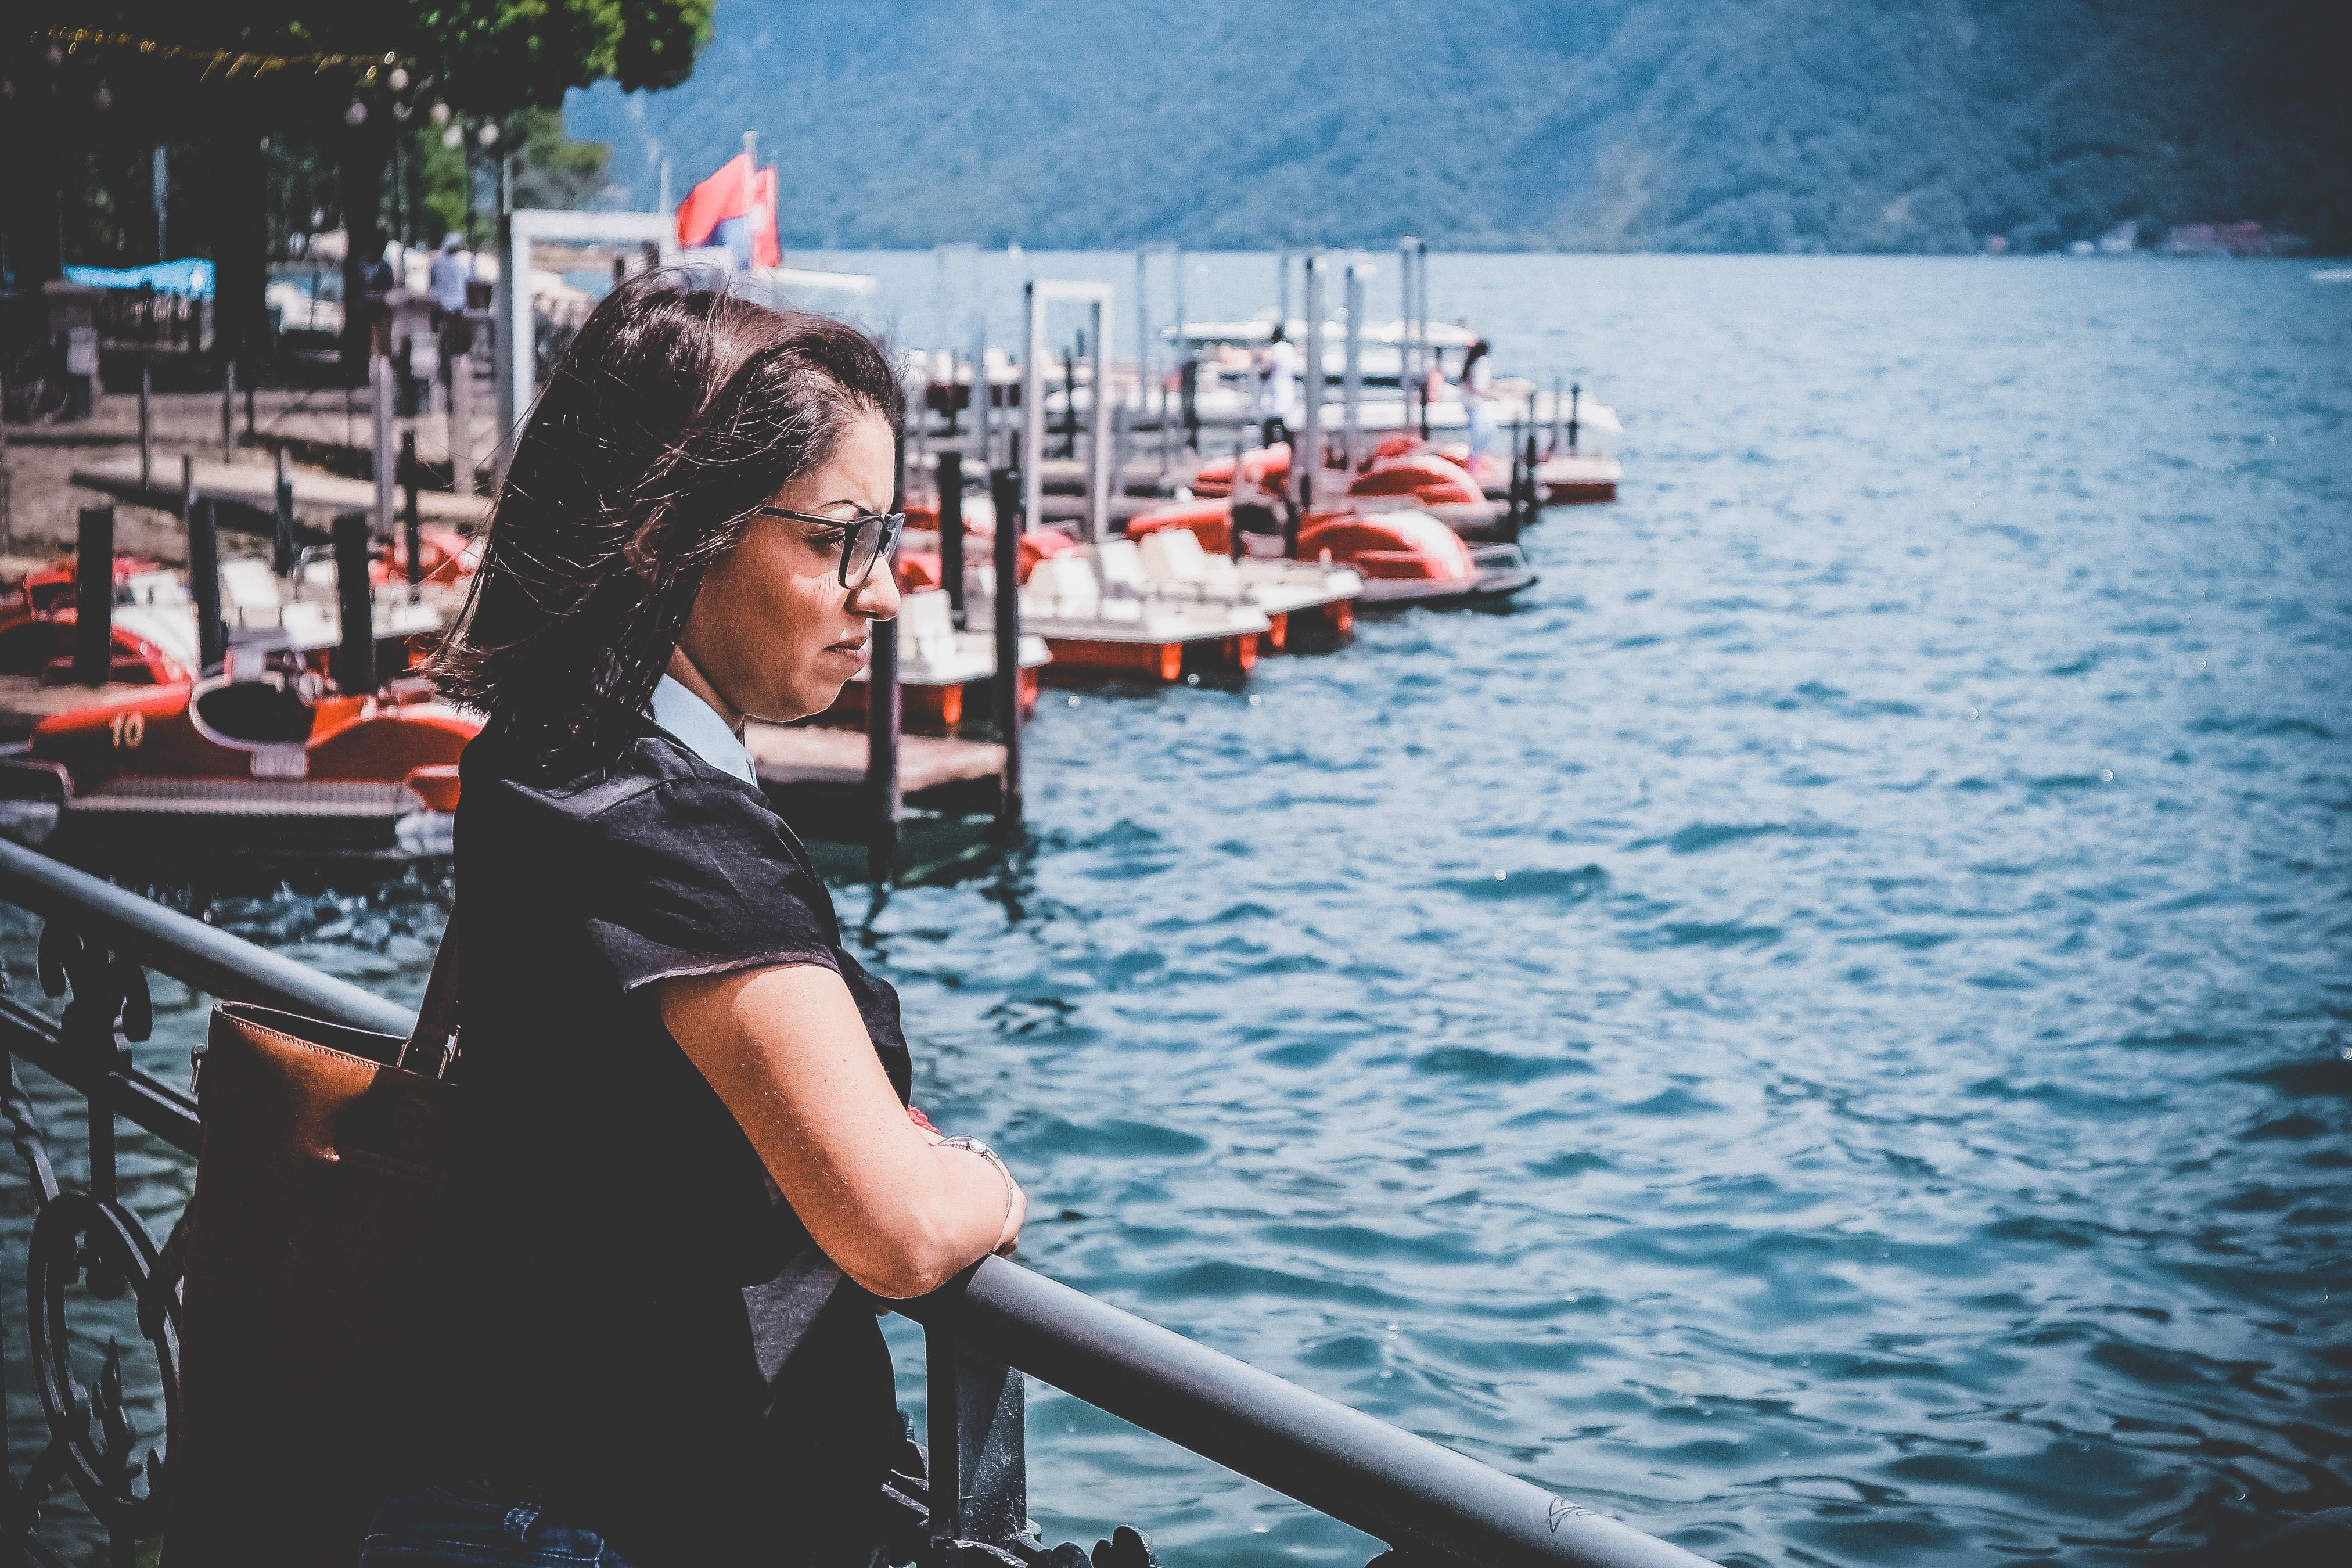
water, beauty, vacation, sea, vehicle, photography, boat, smile, leisure, tourism, travel, boating, recreation, harbor, watercraft, port